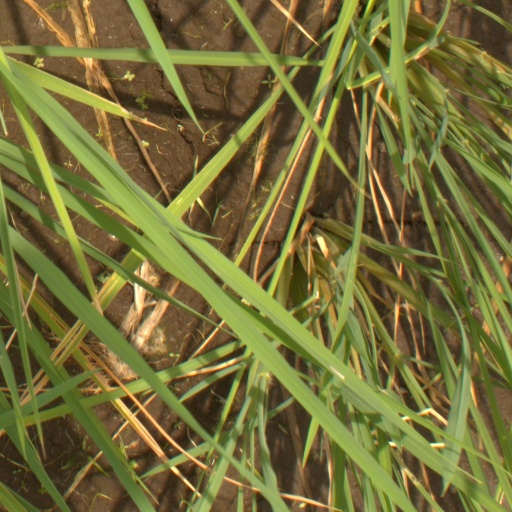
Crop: rice